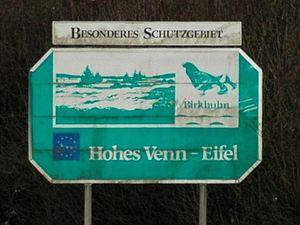
Le parc naturel des Hautes Fagnes-Eifel est un parc naturel transfrontalier qui s'étend des länder allemands de Rhénanie-du-Nord-Westphalie et Rhénanie-Palatinat, à la province de Liège en Belgique. La superficie du parc est 2 485 km².
Un Parc naturel de Wallonie est en Région wallonne une réserve naturelle présentant un paysage caractéristique visant à la protection de la nature et au développement rural. Un parc naturel wallon n'est donc pas une réserve naturelle au sens stricte; le partenariat mis en place assure la protection du patrimoine naturel et paysager, ainsi que le développement rural. Les parcs naturels wallons sont plutôt basé sur le modèle français de parcs naturels régionaux, et sont donc plutôt à rapprocher des Regionaal Landschappen flamands ou des Nationaal Landschappen néerlandais.